Rothwell, Queensland

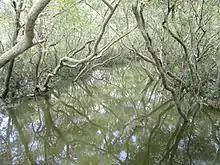
Saltwater Creek, 2012

Rothwell is in the west of the Redcliffe Peninsula, approximately north-northeast of Brisbane, the state capital of Queensland.